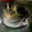
Label: frog